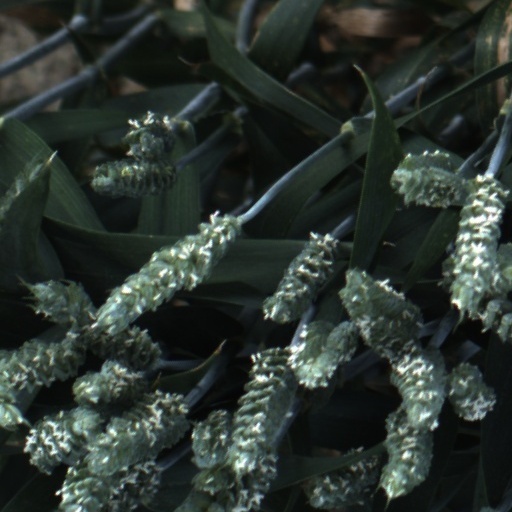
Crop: wheat